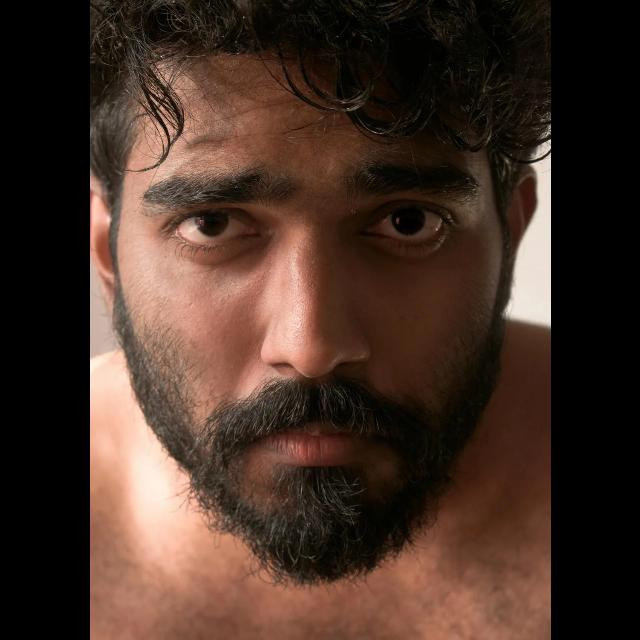
Portrait style: Real Portrait